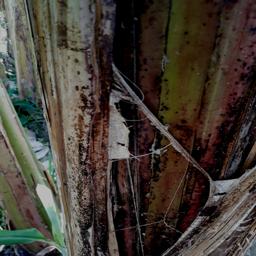
Label: BACTERIAL SOFT ROT